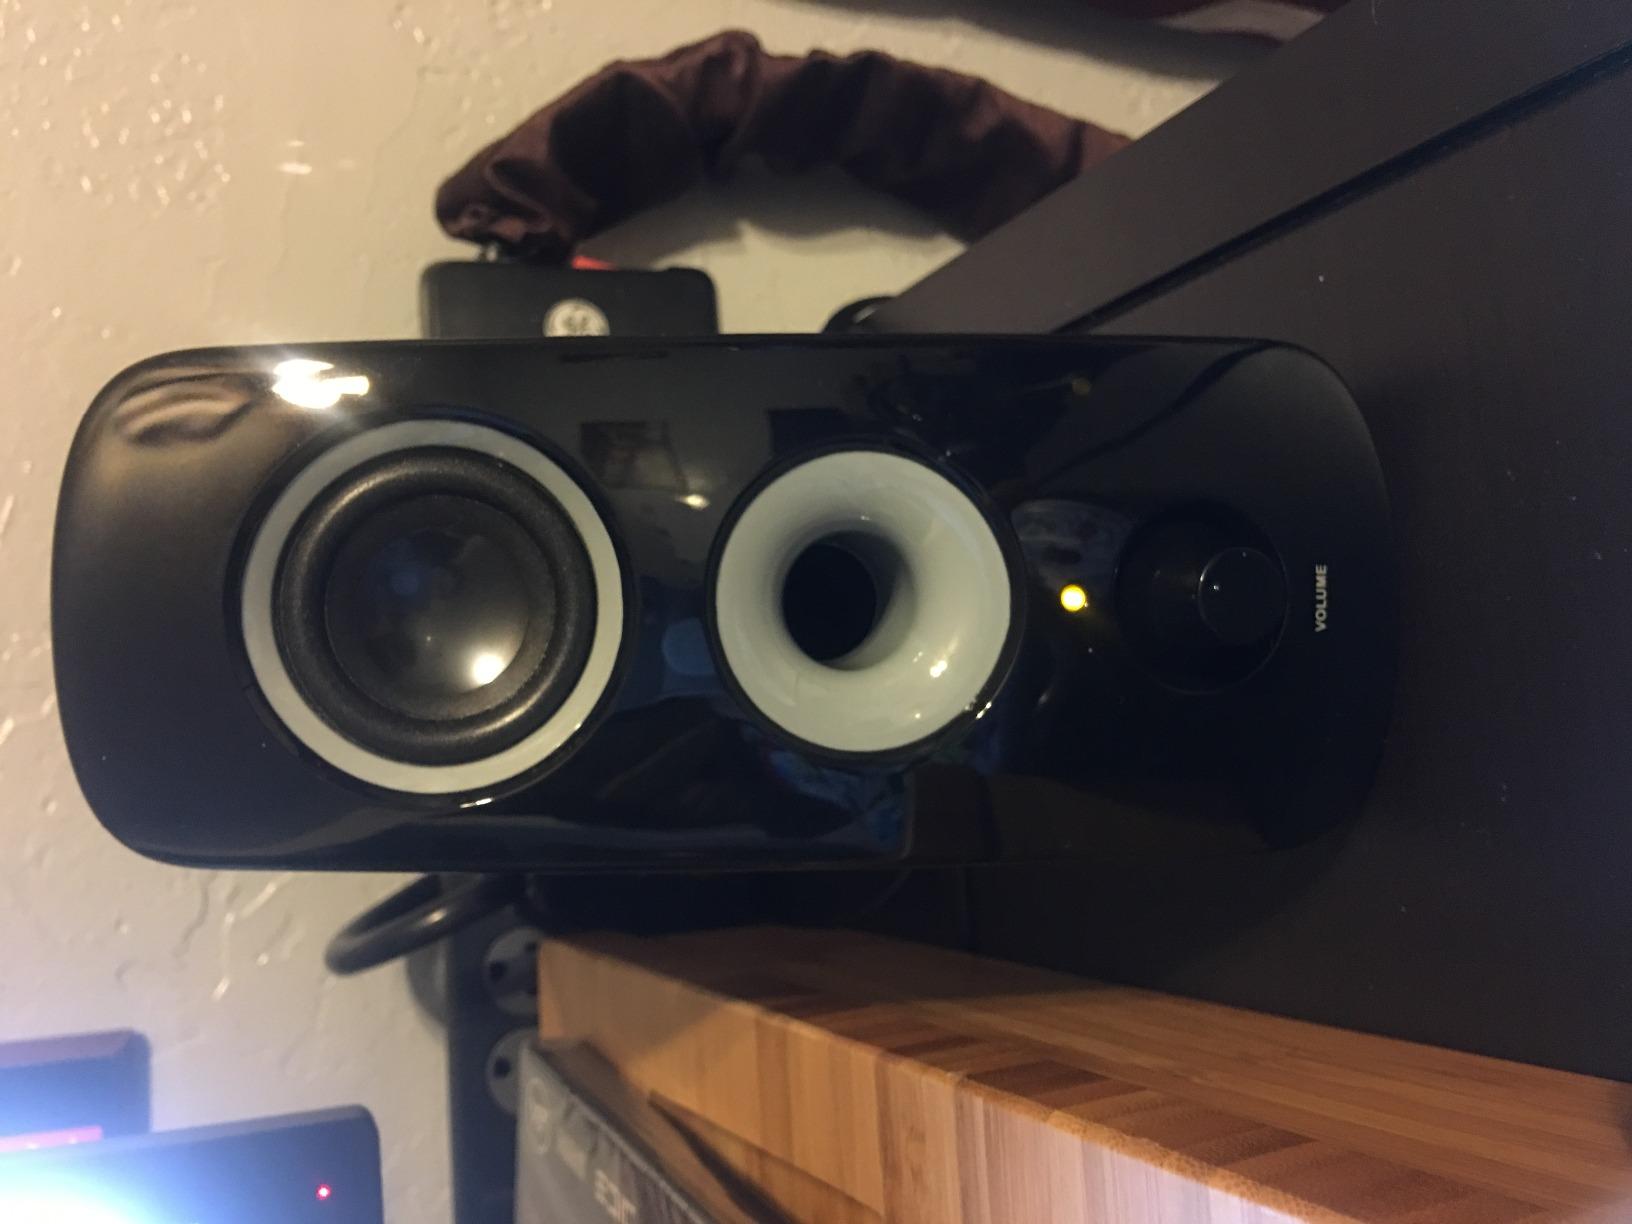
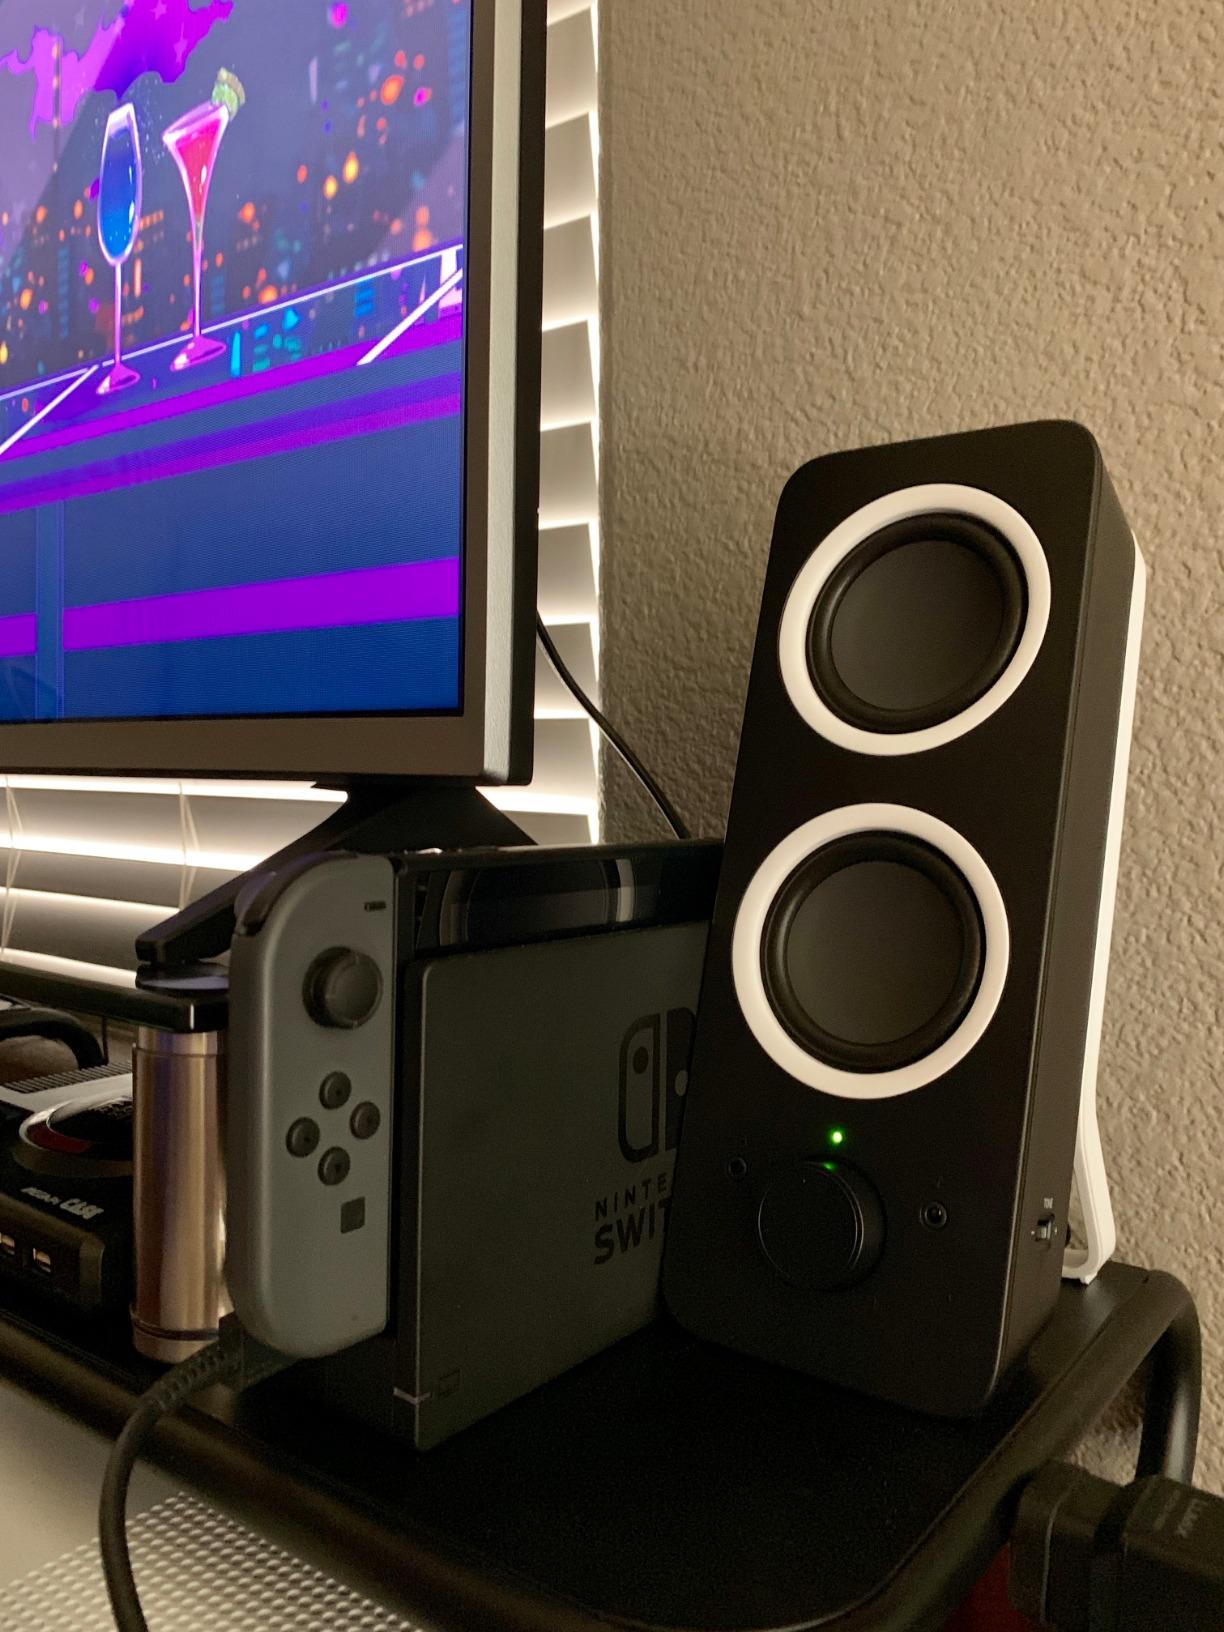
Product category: speaker
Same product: no